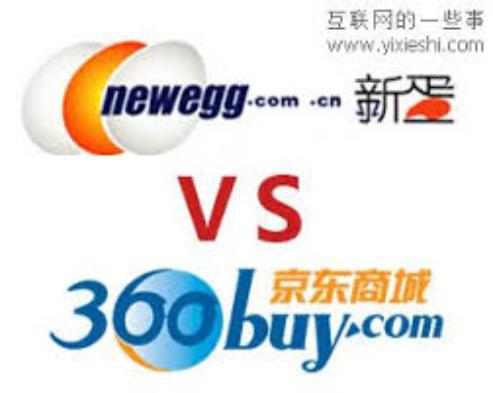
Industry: Others